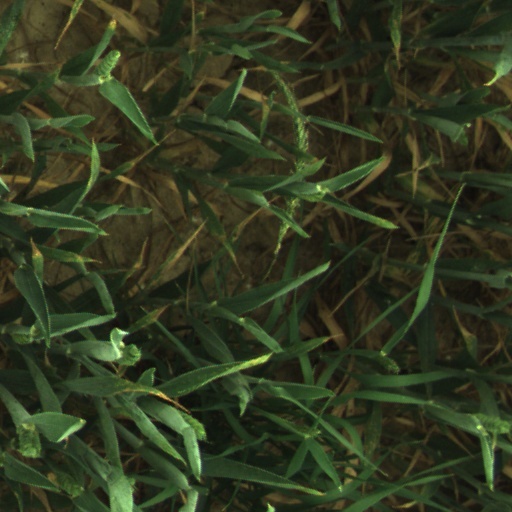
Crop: wheat